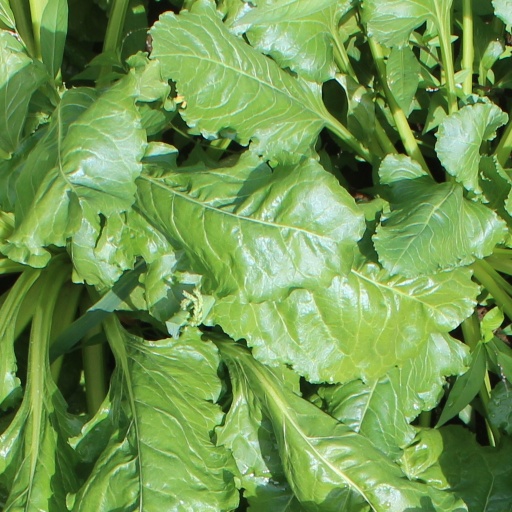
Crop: sugar beet